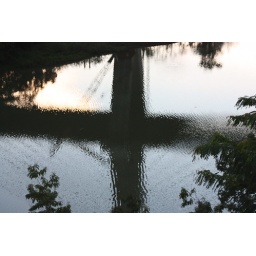
bridge in the water